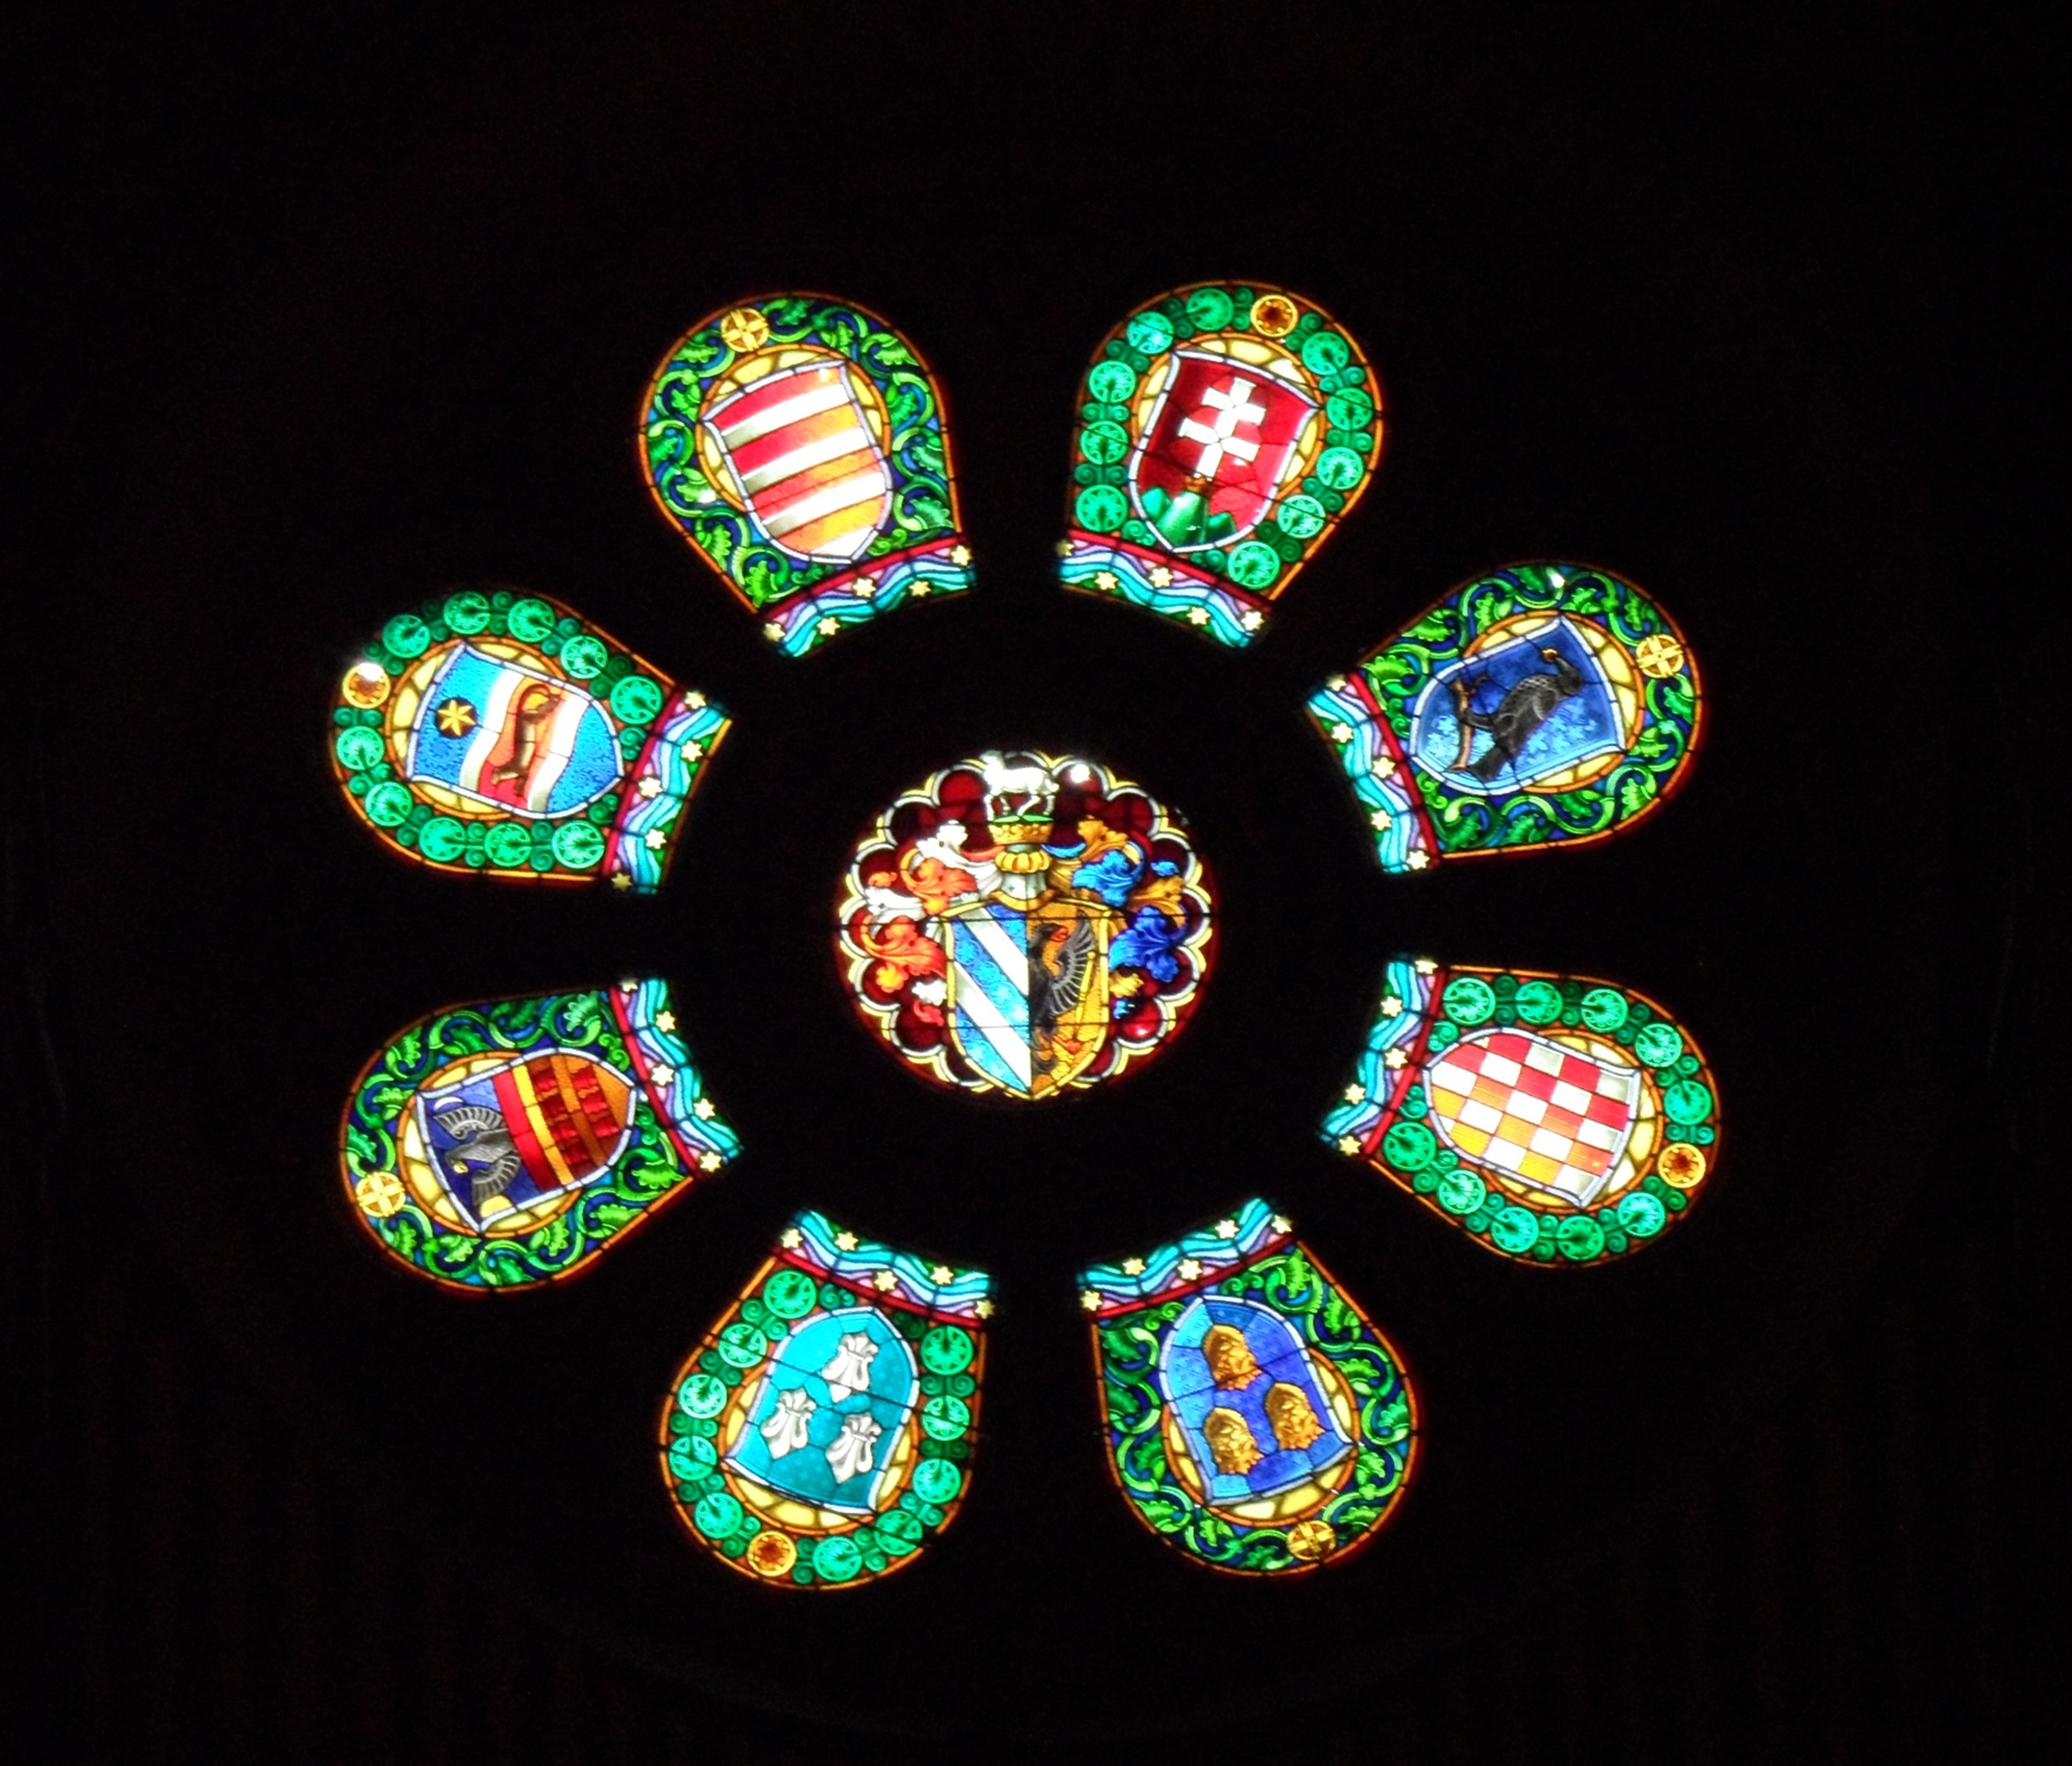
light, window, glass, pattern, religion, lighting, material, stained glass, circle, art, design, symmetry, coat of arms